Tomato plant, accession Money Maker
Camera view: bottom (45 deg); turntable rotation: 330 degrees
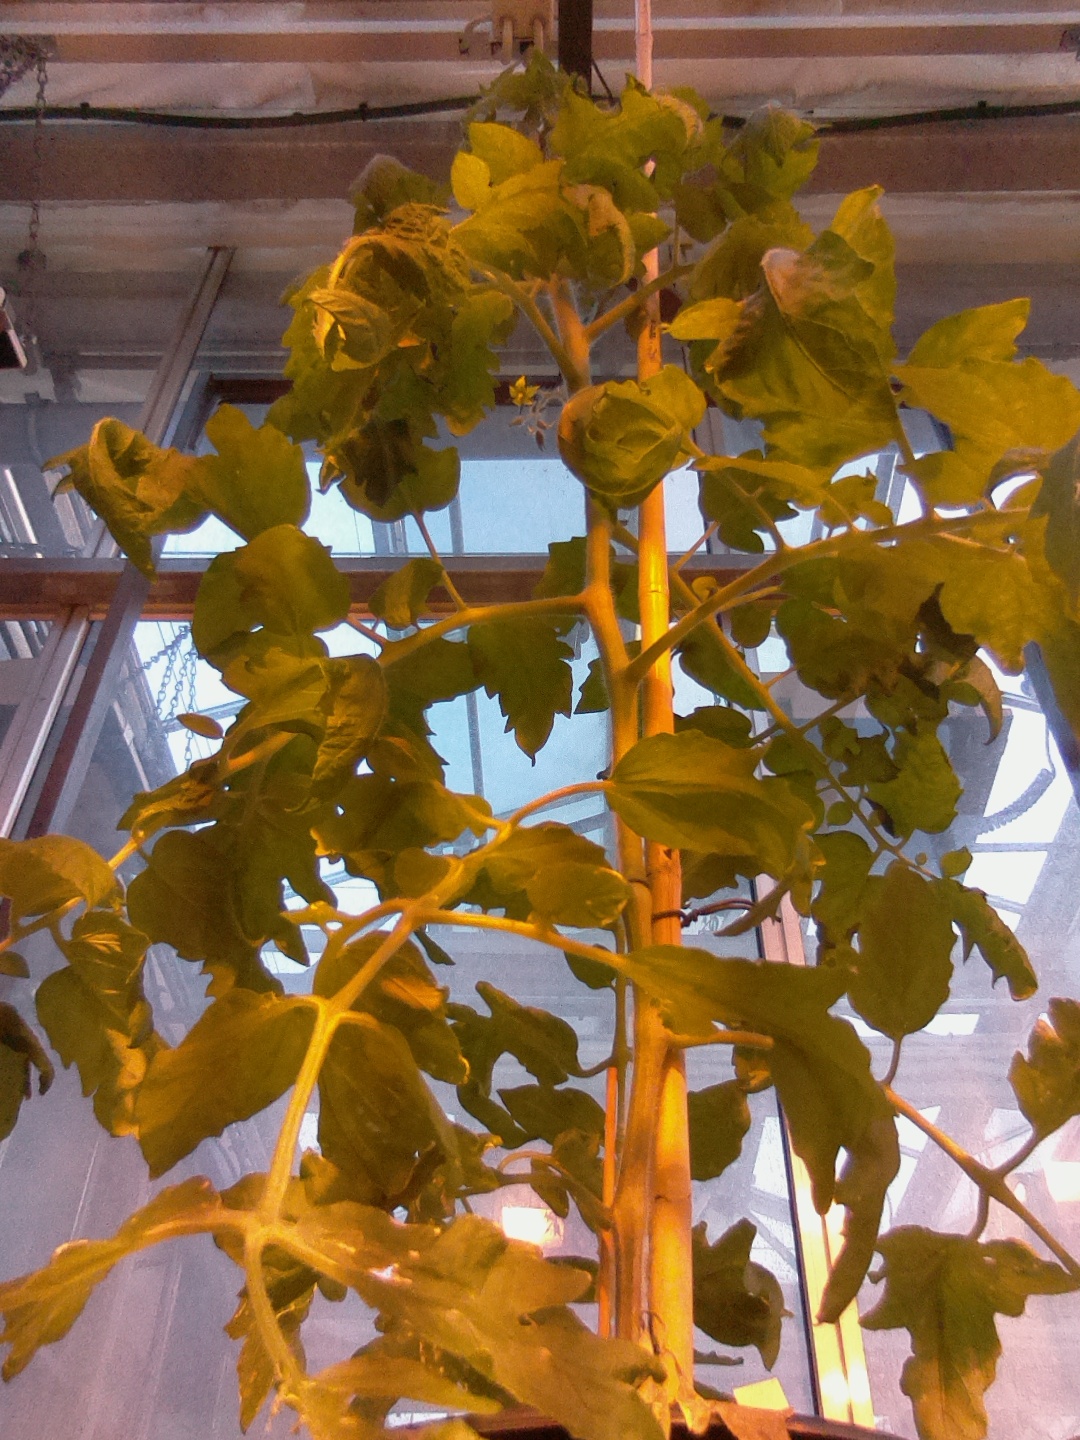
BBCH growth stage 62: 20%-30% of flowers open